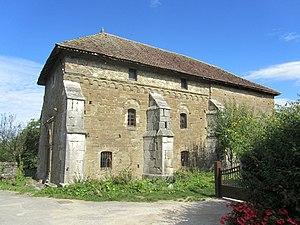
la Chapelle de Moussy, près de Cornier (Haute-Savoie)
Cornier est une commune française située dans le département de la Haute-Savoie, en région Auvergne-Rhône-Alpes.